Sexuality in ancient Rome

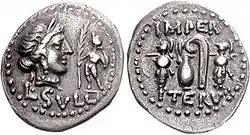
Denarius issued "ca." 84–83 BC under Sulla picturing Venus with a diadem and a standing Cupid with a palm branch, and on the reverse two military trophies and religious implements (jug and lituus)

The connections among human reproduction, general prosperity, and the wellbeing of the state are embodied by the Roman cult of Venus, who differs from her Greek counterpart Aphrodite in her role as a mother of the Roman people through her half-mortal son Aeneas. The "fascinum", a phallic charm, was ubiquitous in Roman culture, appearing on everything from jewelry to bells and wind chimes to lamps, including as an amulet to protect children and triumphing generals.